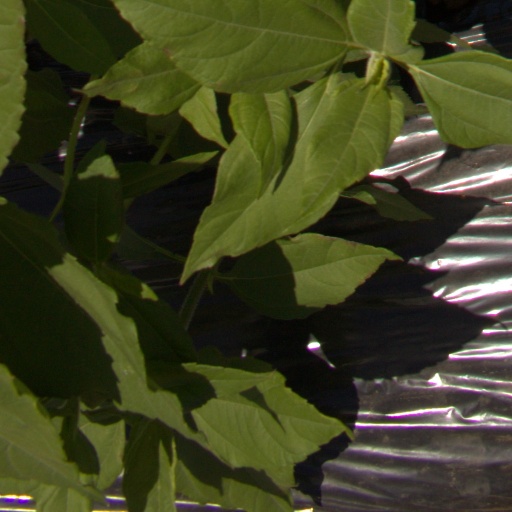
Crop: Jerusalem artichoke